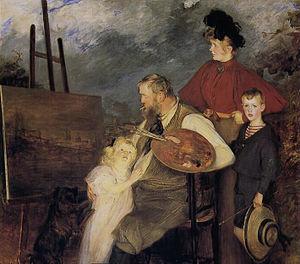
Johan Frederik Thaulow, dit Frits Thaulow, né à Christiania le 20 octobre 1847, et mort à Edam-Volendam le 5 novembre 1906, est un peintre et graveur norvégien.